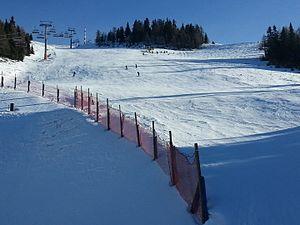
Goldeck est une montagne ainsi qu'une station de ski de taille moyenne, situées près de Spittal an der Drau dans le centre-ouest du Land de Carinthie en Autriche.